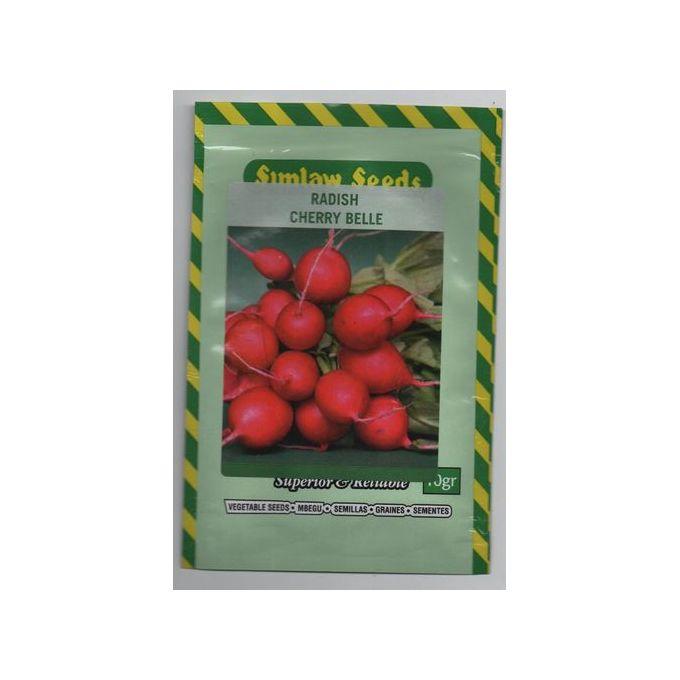
Katika duka ambako zinapatikana bidhaa mbalimbali kwa ajili ya kilimo zimo mbegu za matunda, ambazo zimewekwa kwenye kifungashio na kufungwa kwa ustadi na ubora wa hali ya juu ili kuhakikisha wadudu hawatoboi na kuziharibu.